Wannan Medical College

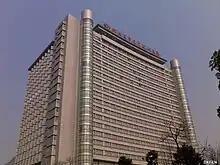
Yijishan Hospital Surgery building

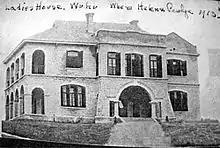
Yijishan Hospital historical building

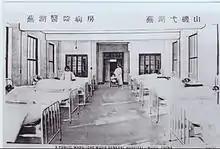
Yijishan Hospital Ward

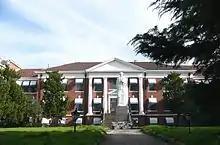
Yijishan Hospital historical relics

The college hospital is at Yiji mountain of Wuhu City, Anhui Province, which is next to the Yijishan scenic zone near the Yangtze River. The hospital has a history of more than 120 years since it was founded by American Methodist Episcopal Church in 1888 and is the oldest/continuous western hospital in Anhui Province. The Reverend Dr. Virgil C. Hart bought the property to the surprise of the British Navy, who were negotiating to use Yijishan as a naval base.* It is where many famous medical experts in China once worked, including Wu Shaoqing, Shen Kefei, and Chen Cuizhen. Professor Li Jiren from the Traditional Chinese Medicine department has been awarded the 'National Master of Traditional Chinese Medical Science' in the first batch of honor name list in China.